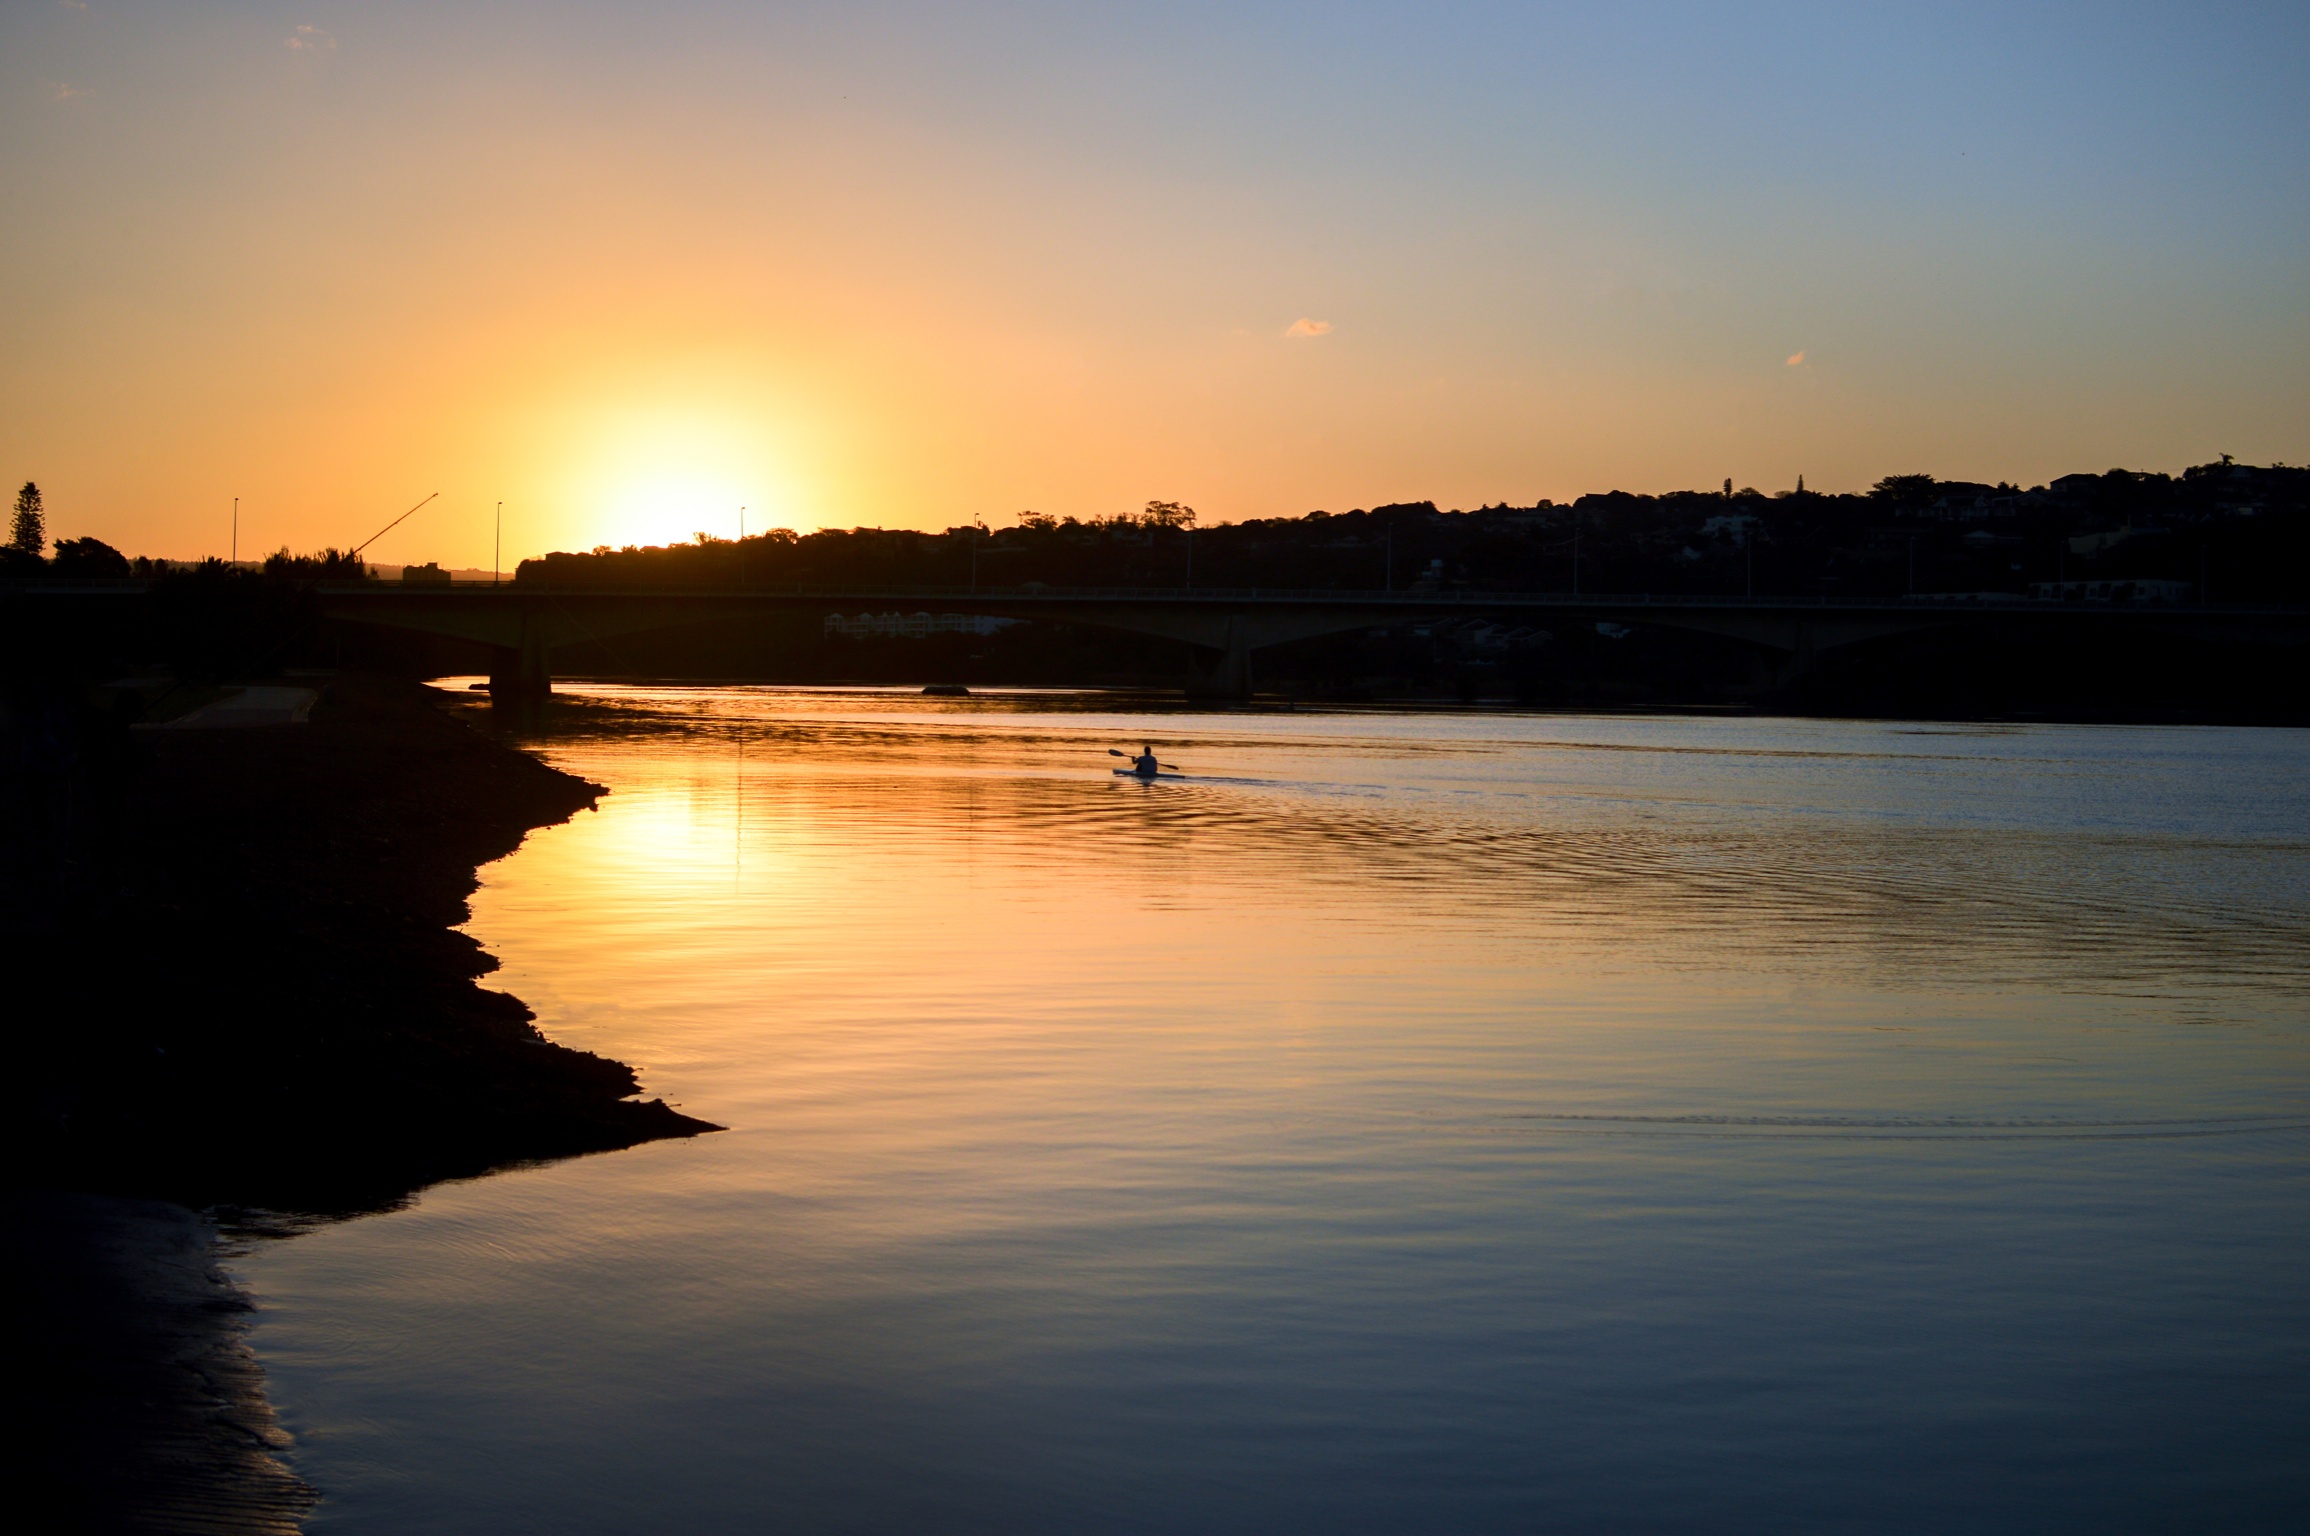
sea, coast, water, outdoor, horizon, sky, sun, sunrise, sunset, sunlight, morning, shore, lake, dawn, river, canoe, dusk, evening, reflection, bay, kayak, body of water, publicdomain, kayaking, loch, afterglow